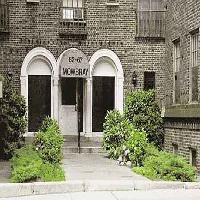
Weather: cloudy or overcast